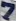
Number: 7